Lady Georgiana Fane

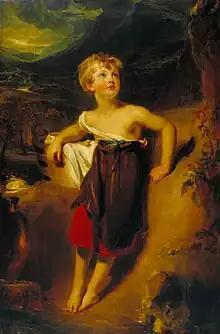
This portrait, by Thomas Lawrence, of Lady Georgiana Fane, as a peasant girl, is described as a good example of a trend in painting to represent the rich in fantastic scenes, as individuals from mythology, classical literature, or simple peasants.

Lady Cecily Jane Georgiana Fane (25 January 1801 – 4 December 1874) was an English heiress from the Fane family. She was the daughter of John Fane, 10th Earl of Westmorland and his second wife the former Jane Huck-Saunders. Her mother bore four other children before separating from her father, after ten years of marriage.